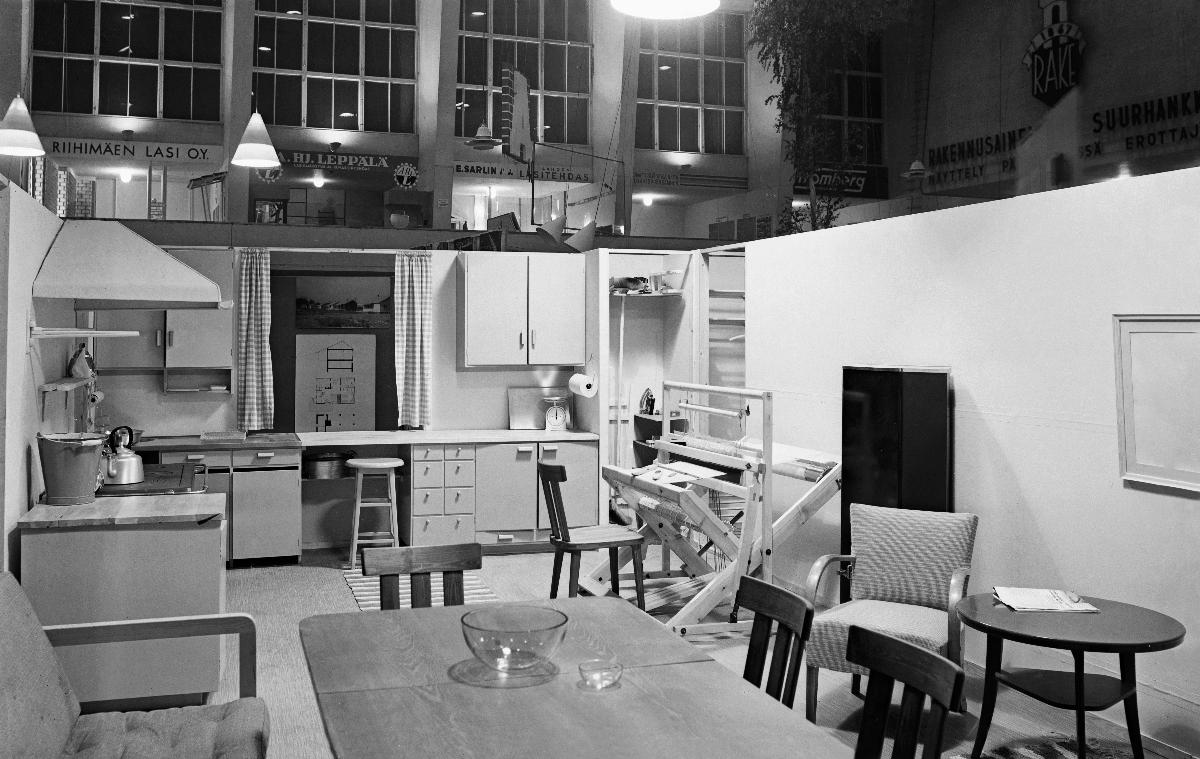
Asuntonäyttely ja rakennusmessut
Bostadsutställning och byggnadsmässa; Apartment Exhibition and Construction Fair
sisällön kuvaus: Asuntonäyttely ja rakennusmessut Helsingin Messuhallissa syys-lokakuussa 1940. content description: The Apartment Exhibition and Construction Fair at Helsinki Fair Hall in September-October 1940. innehållsbeskrivning: Bostadsutställningen och byggnadsmässan i Mässhallen, Helsingfors i september-oktober 1940.
Kuvaaja: Sundström, Hugo, kuvaaja
Vuosi: 1940
Paikka: Suomi, Uusimaa, Helsinki
Aiheet: HBL; messut (tapahtumat); näyttelyt; rakentaminen; sisustus (kokonaisuudet); trade fairs; exhibitions; fairs; construction; living; mässor (evenemang); utställningar; mässor; bygge; boende; inredning